Church architecture in England

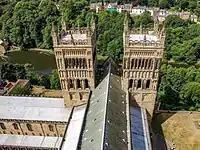
Roof and Towers of Durham Cathedral (1093-1135)

In England, Saxon churches still survive in some places, the oldest example being the Church of St Peter-on-the-Wall, Bradwell-on-Sea. But with the Norman conquest, increasingly the new Romanesque churches, often called Norman in England, became the rule. These were massive in relation to the space they enclosed, their walls pierced by windows with semi-circular arches. Internal vaulting used the same shaped arch. Unsupported roofs were never very wide. Yet some of these buildings were huge and of extraordinary beauty. The Abbey church of St. Mary Madgalene at Vézelay in Burgundy and Durham Cathedral in England are two very different examples of this form.